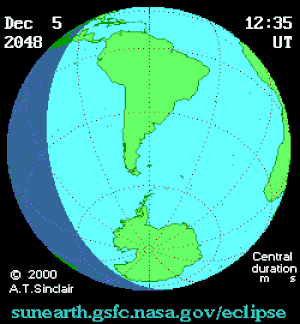
Une éclipse solaire totale aura lieu le 5 décembre 2048.